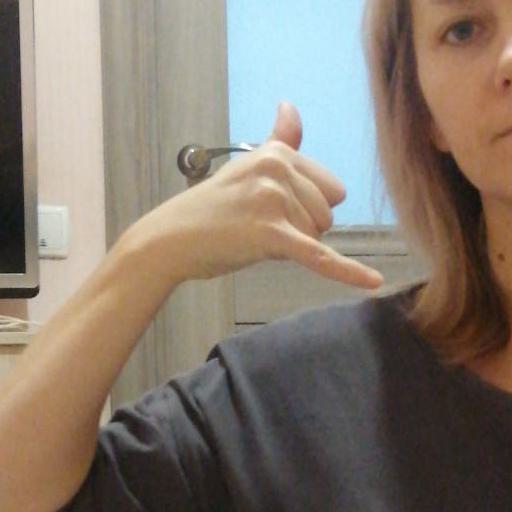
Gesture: call